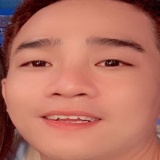
diễn viên Đỗ Duy Nam